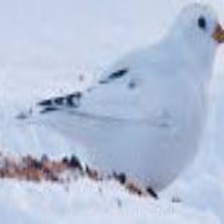
Species: MCKAYS BUNTING
Scientific name: PLECTROPHENAX HYPERBOREUS
ImageNet parent category: indigo_bunting